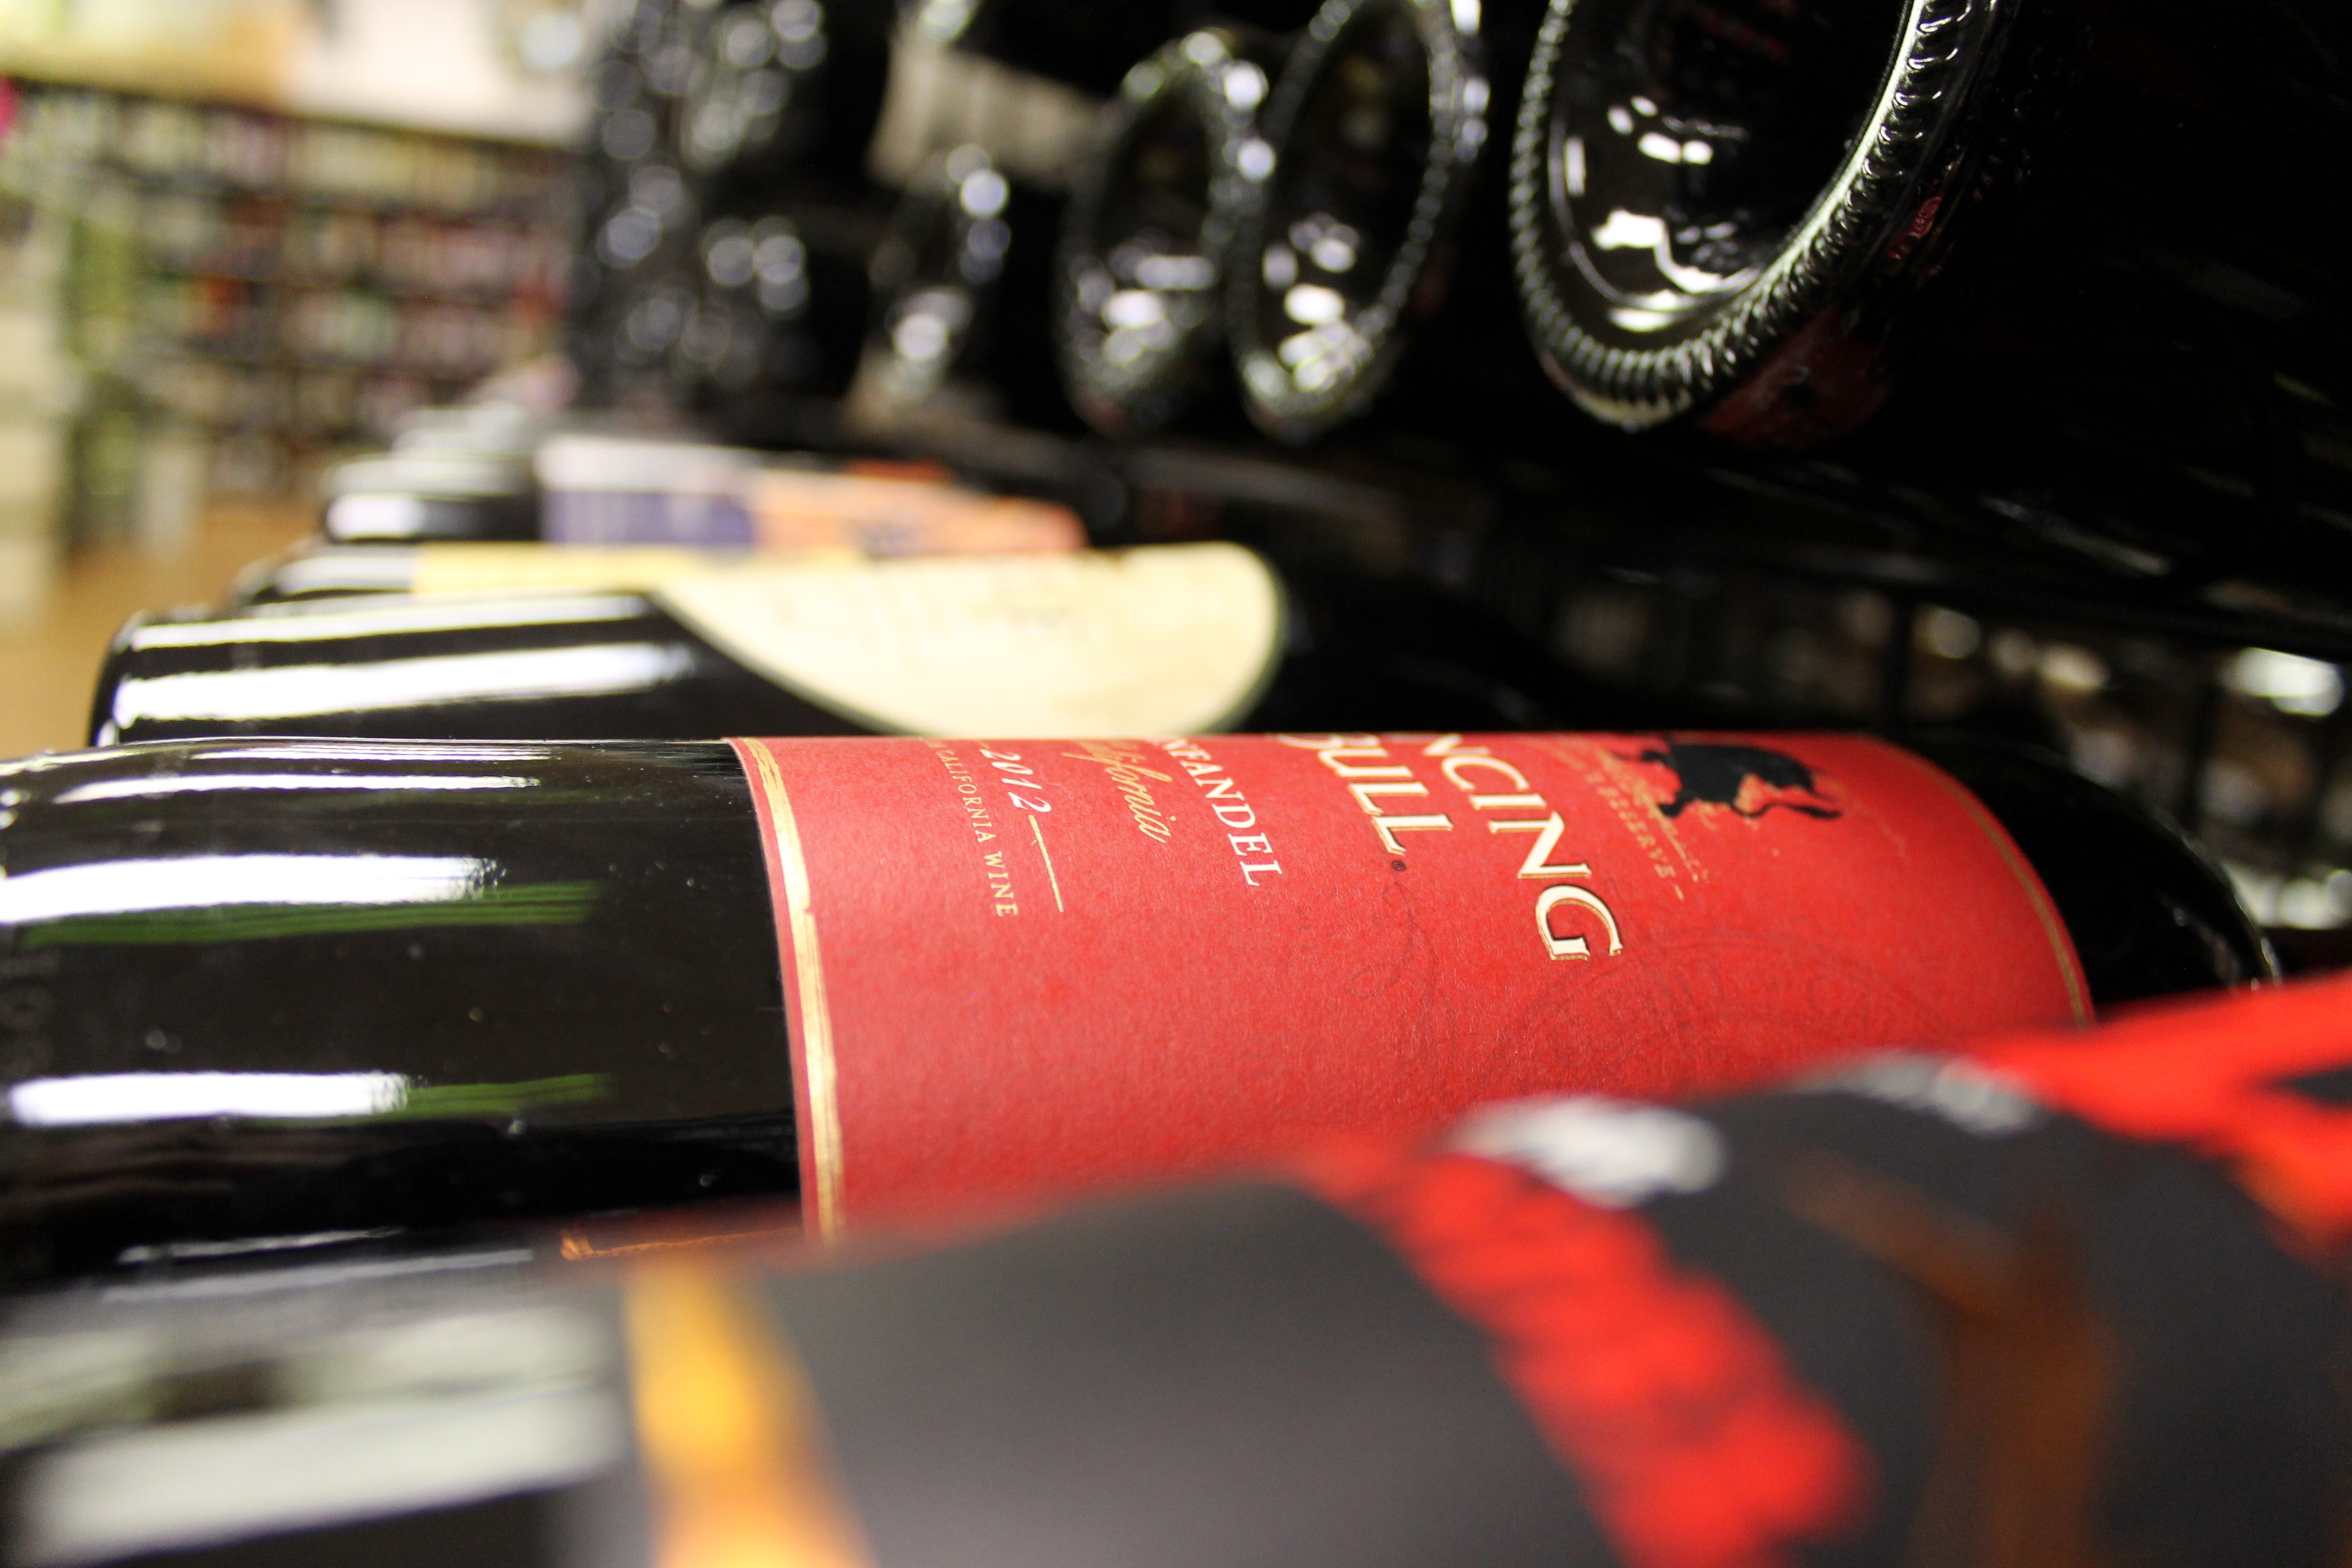
hand, wine, store, red, vehicle, color, black, liquor, close up, racks